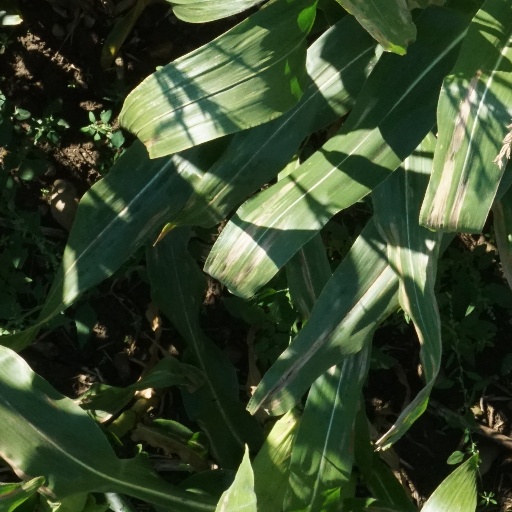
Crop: maize; corn